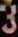
Number: 3